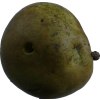
Label: pear